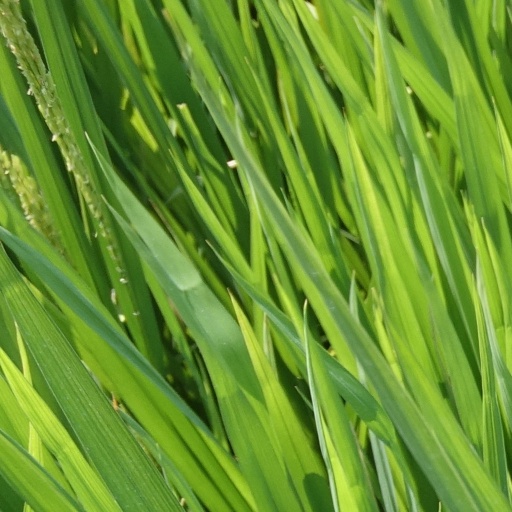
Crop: rice